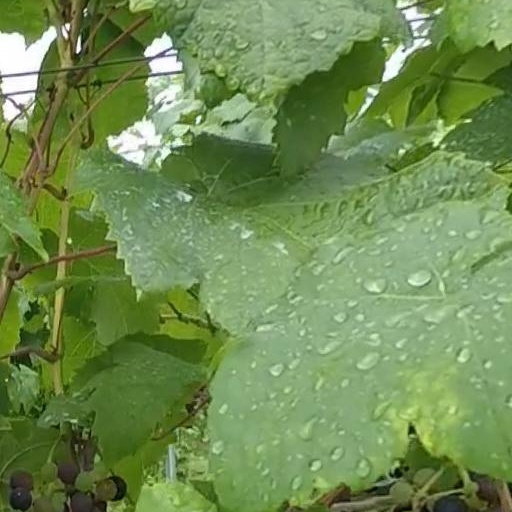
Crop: grape